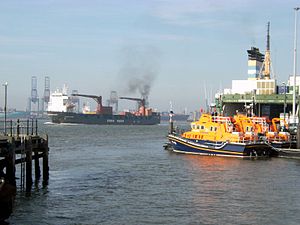
Harwich International Port
Skibe ved Harwich International Port
Parkeston Quay, nu omdøbt til Harwich International Port, er en havn ved Harwich i Storbritannien.